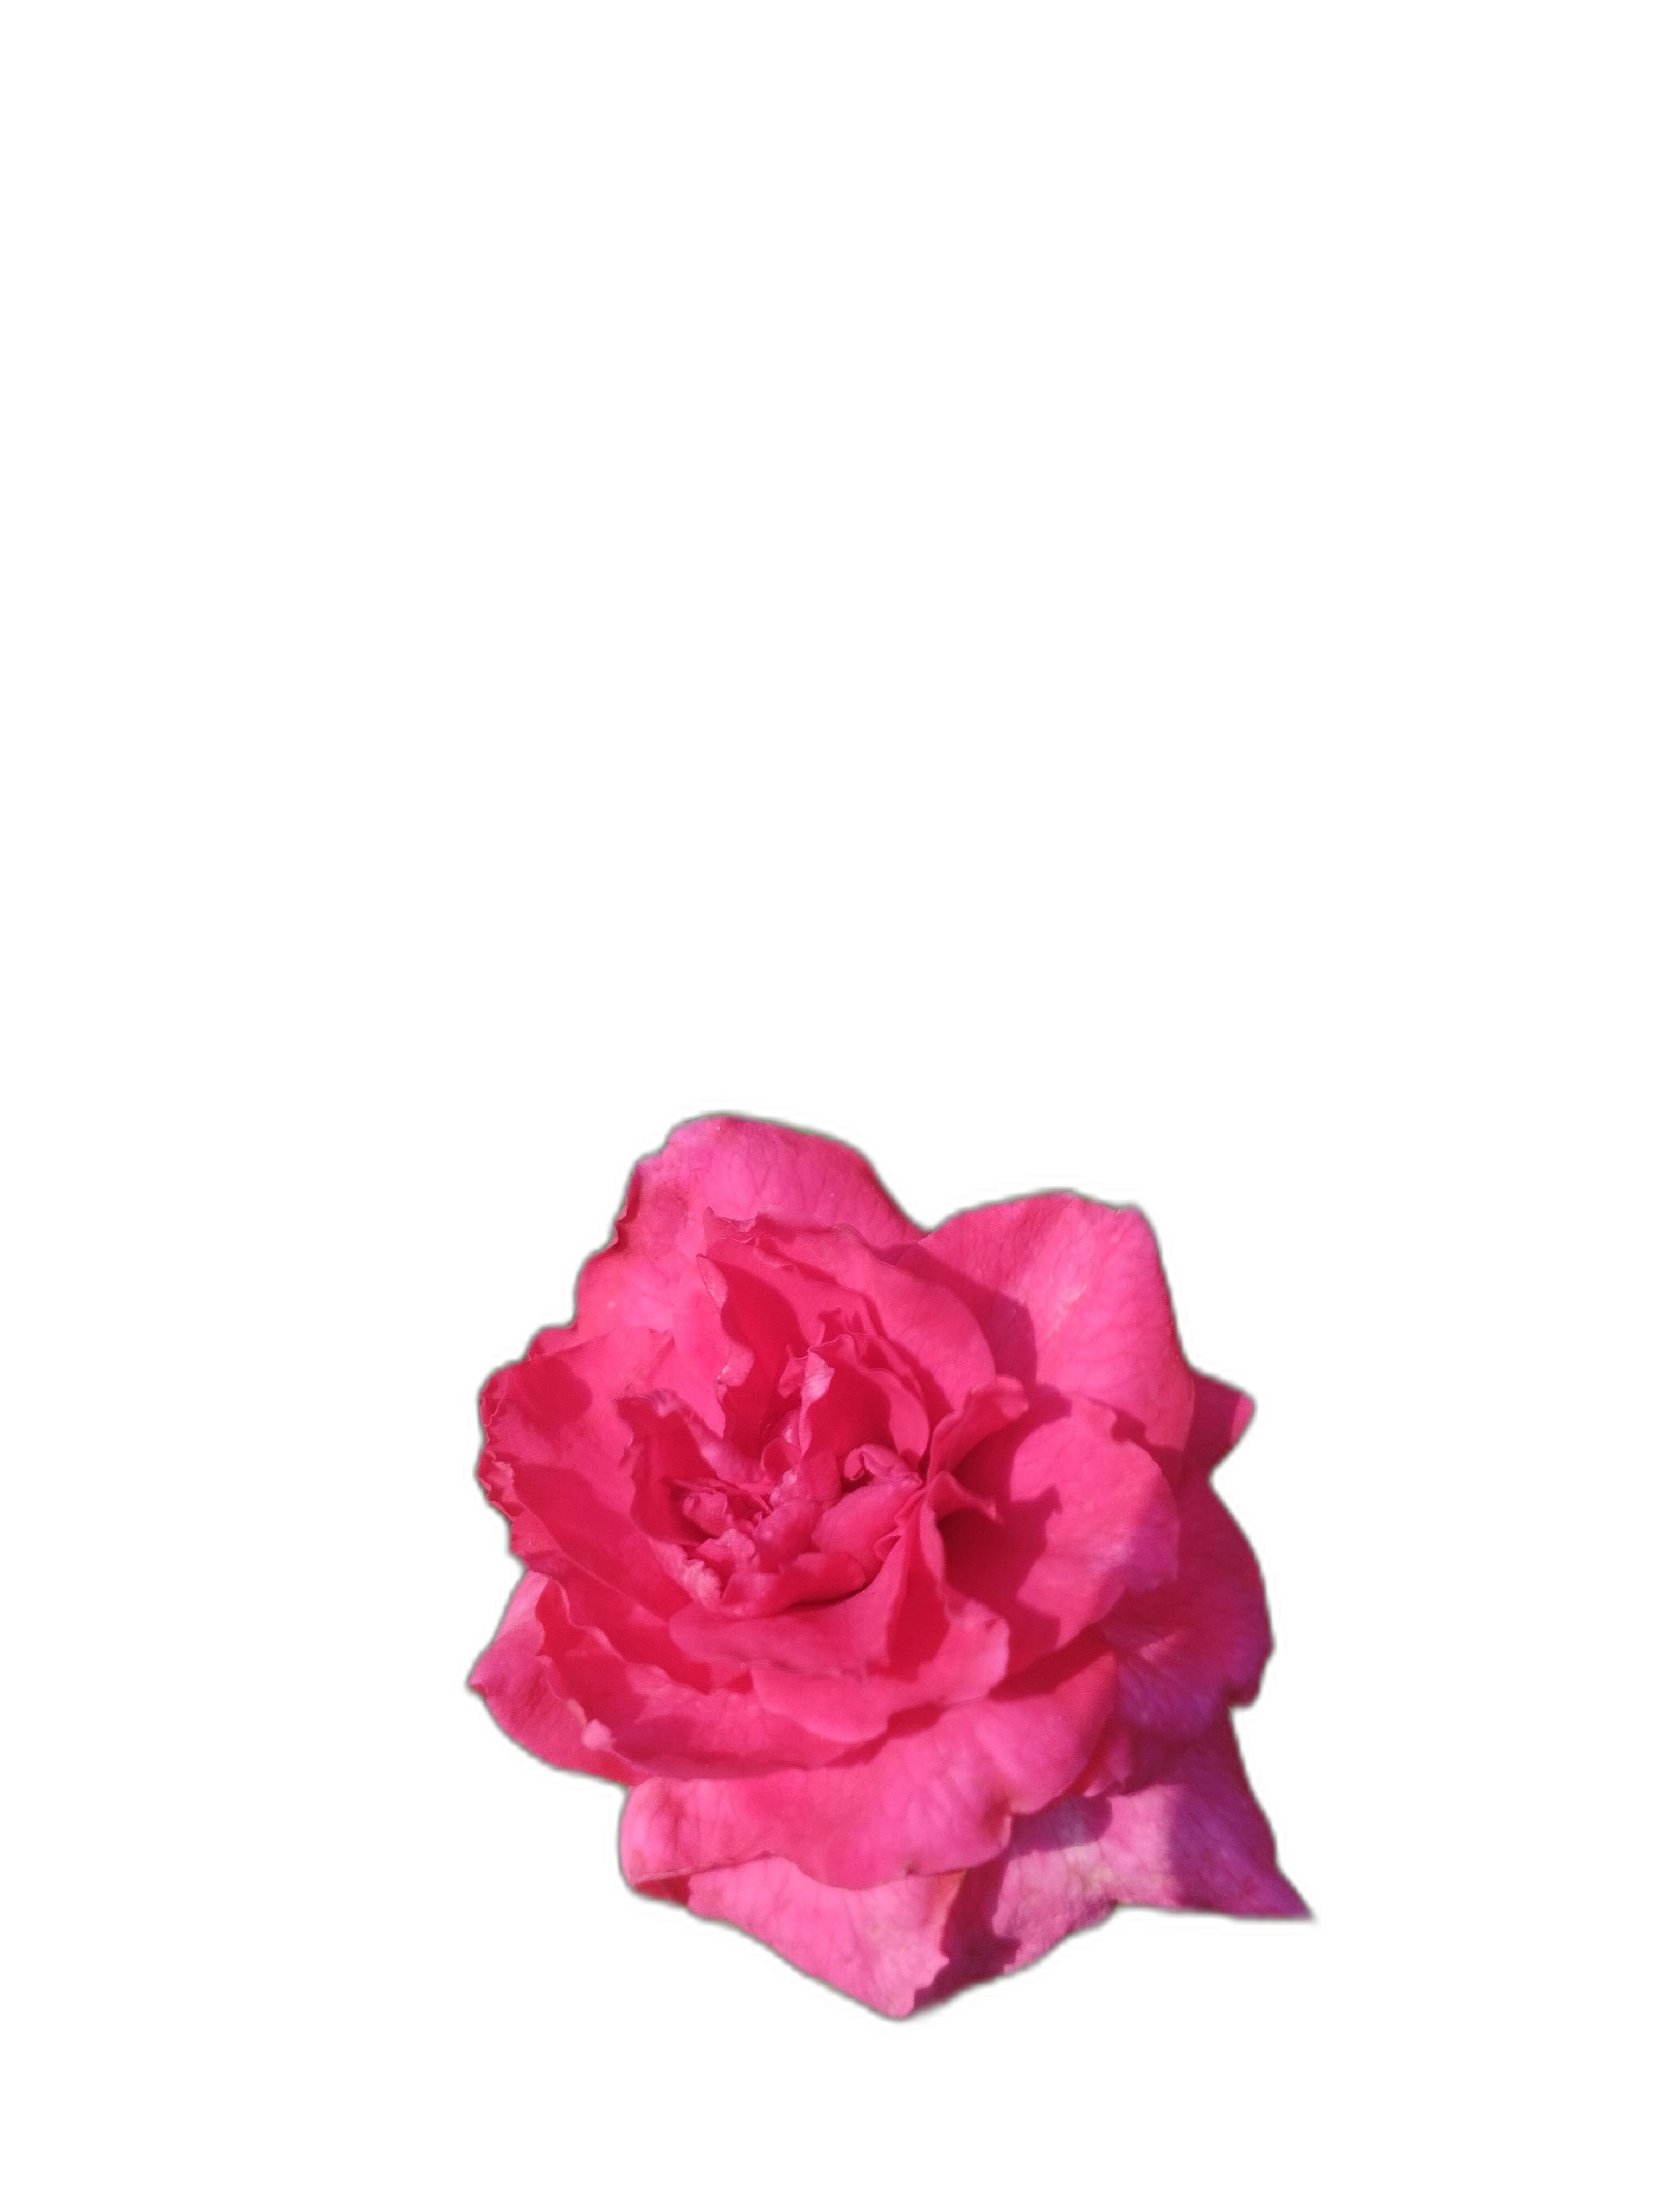
Label: Rose